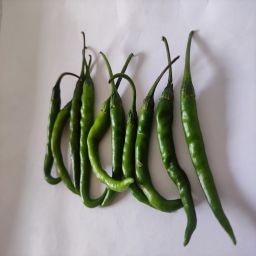
Crop: Chile Pepper
Quality: Unripe